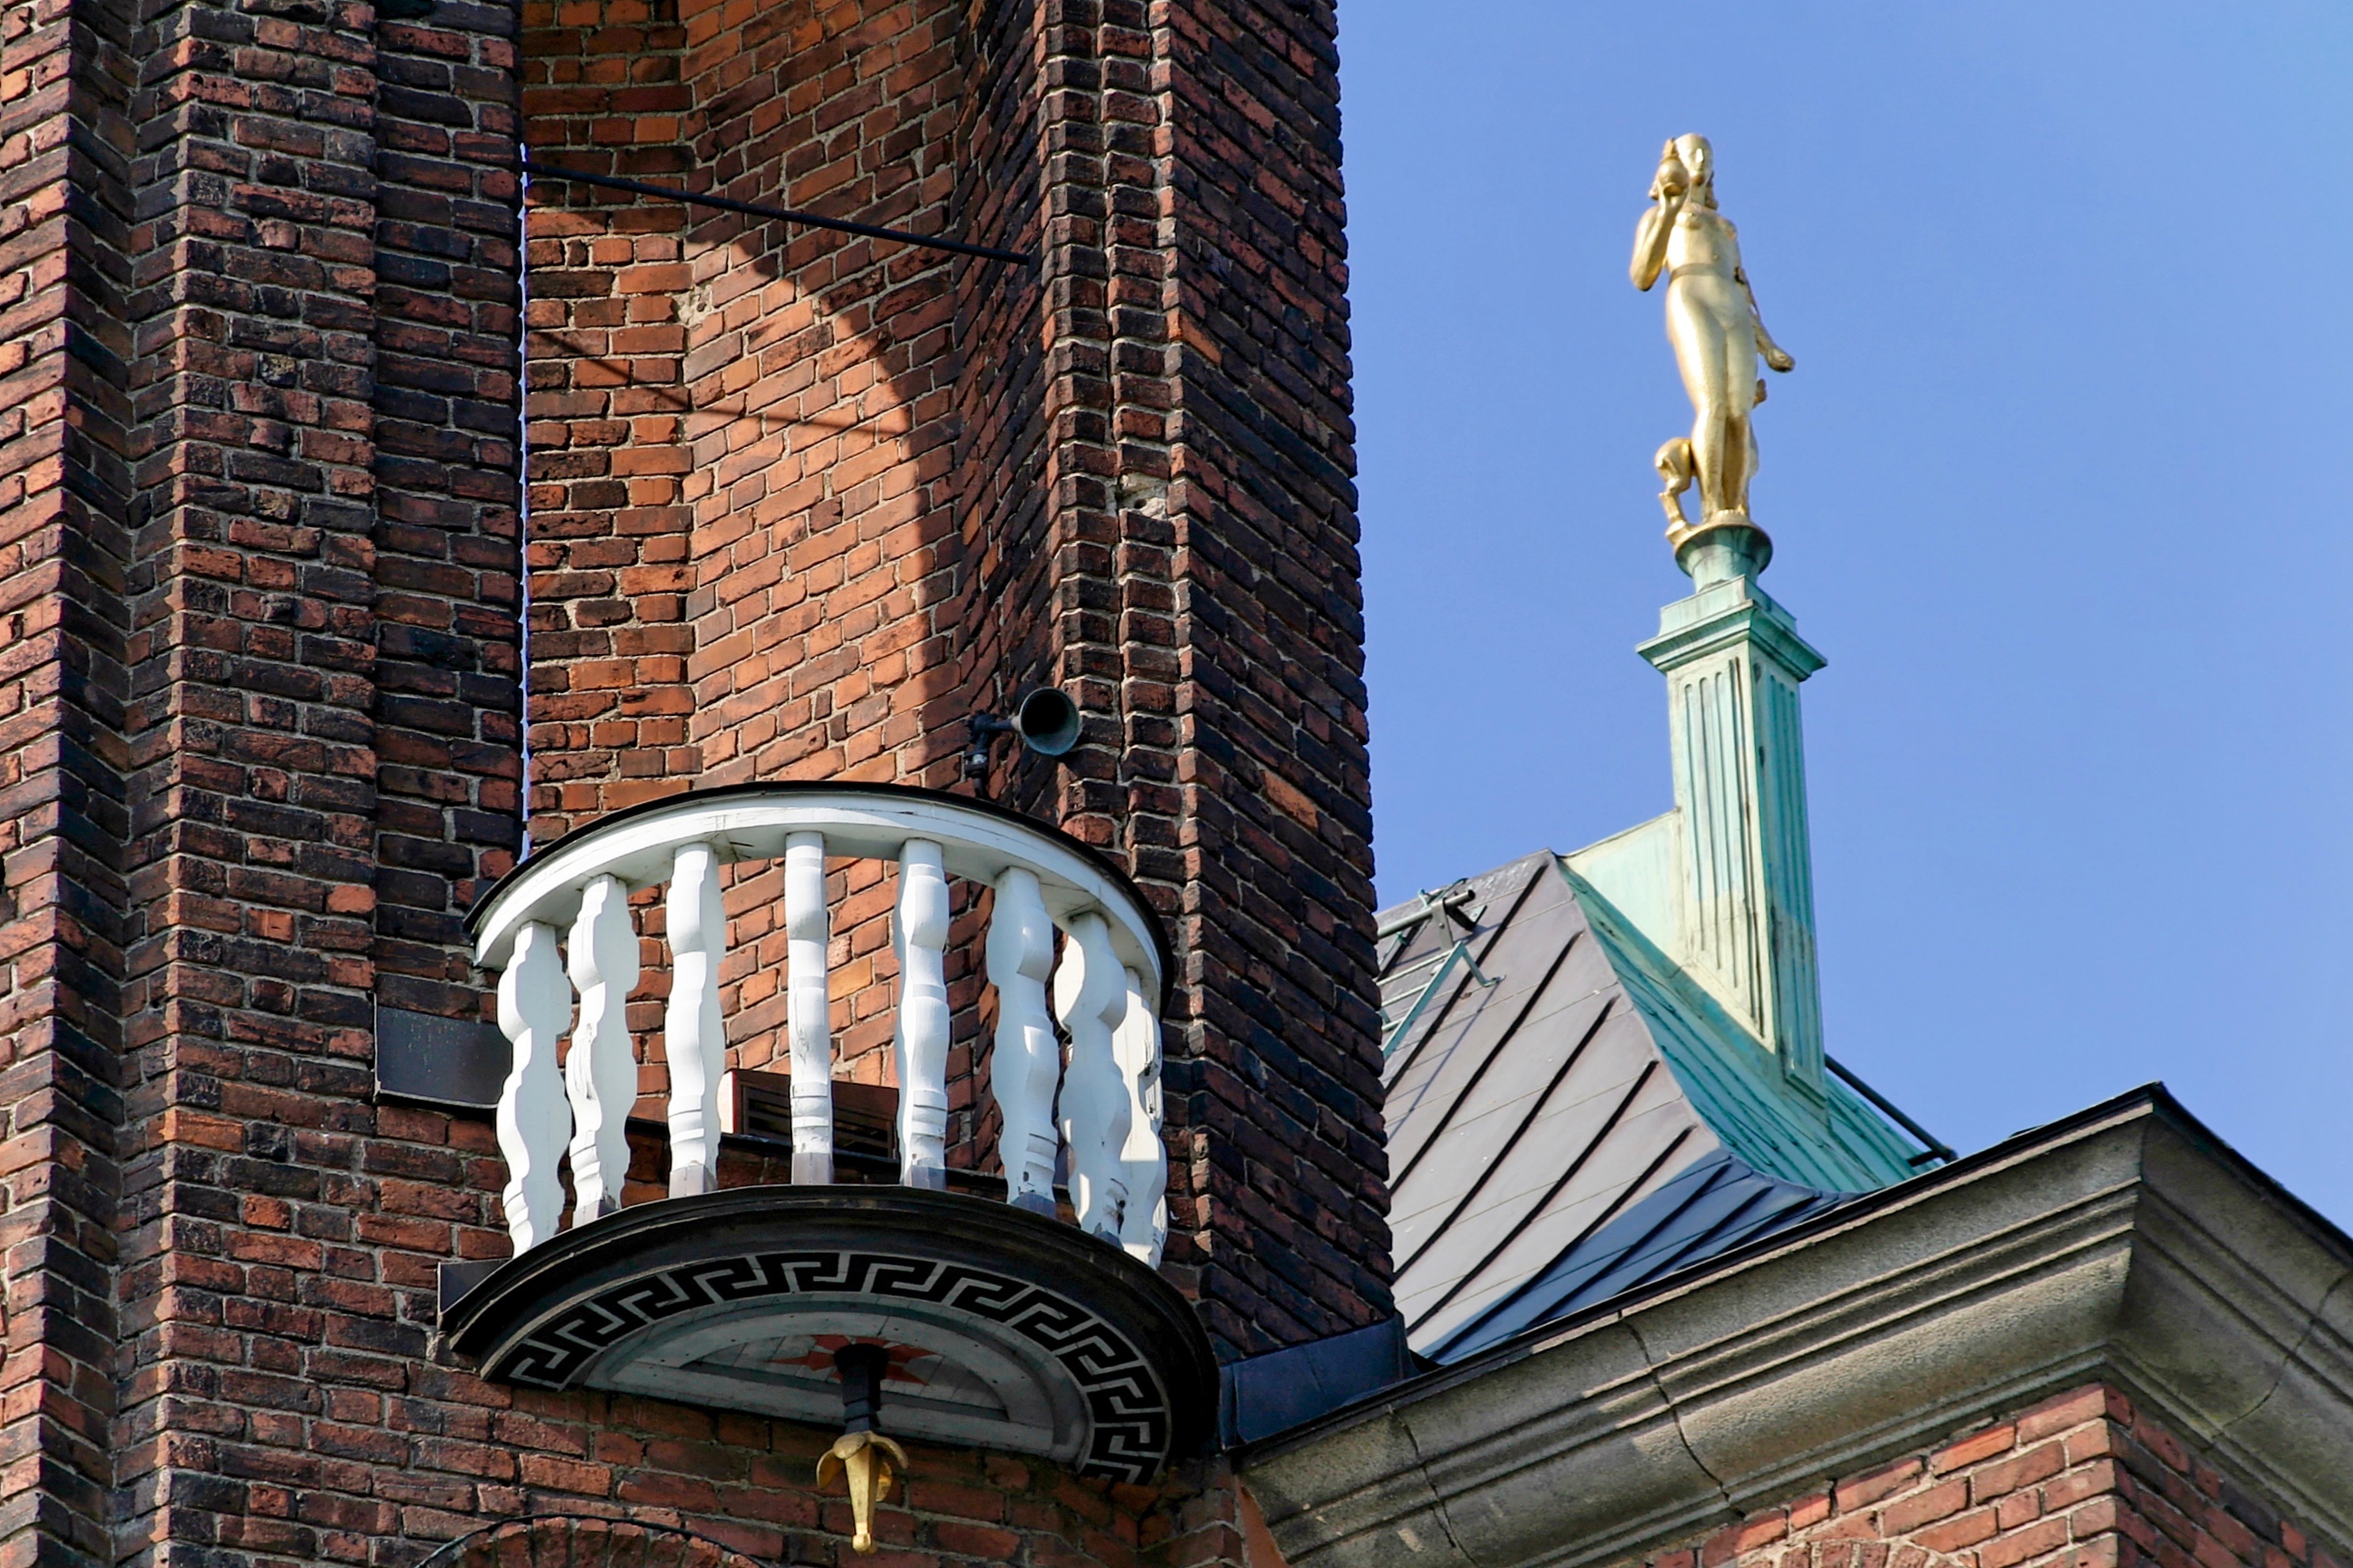
architecture, building, city, skyscraper, statue, tower, landmark, facade, church, cathedral, chapel, place of worship, bell tower, old town, spire, homes, steeple, real estate, gable, houses facades